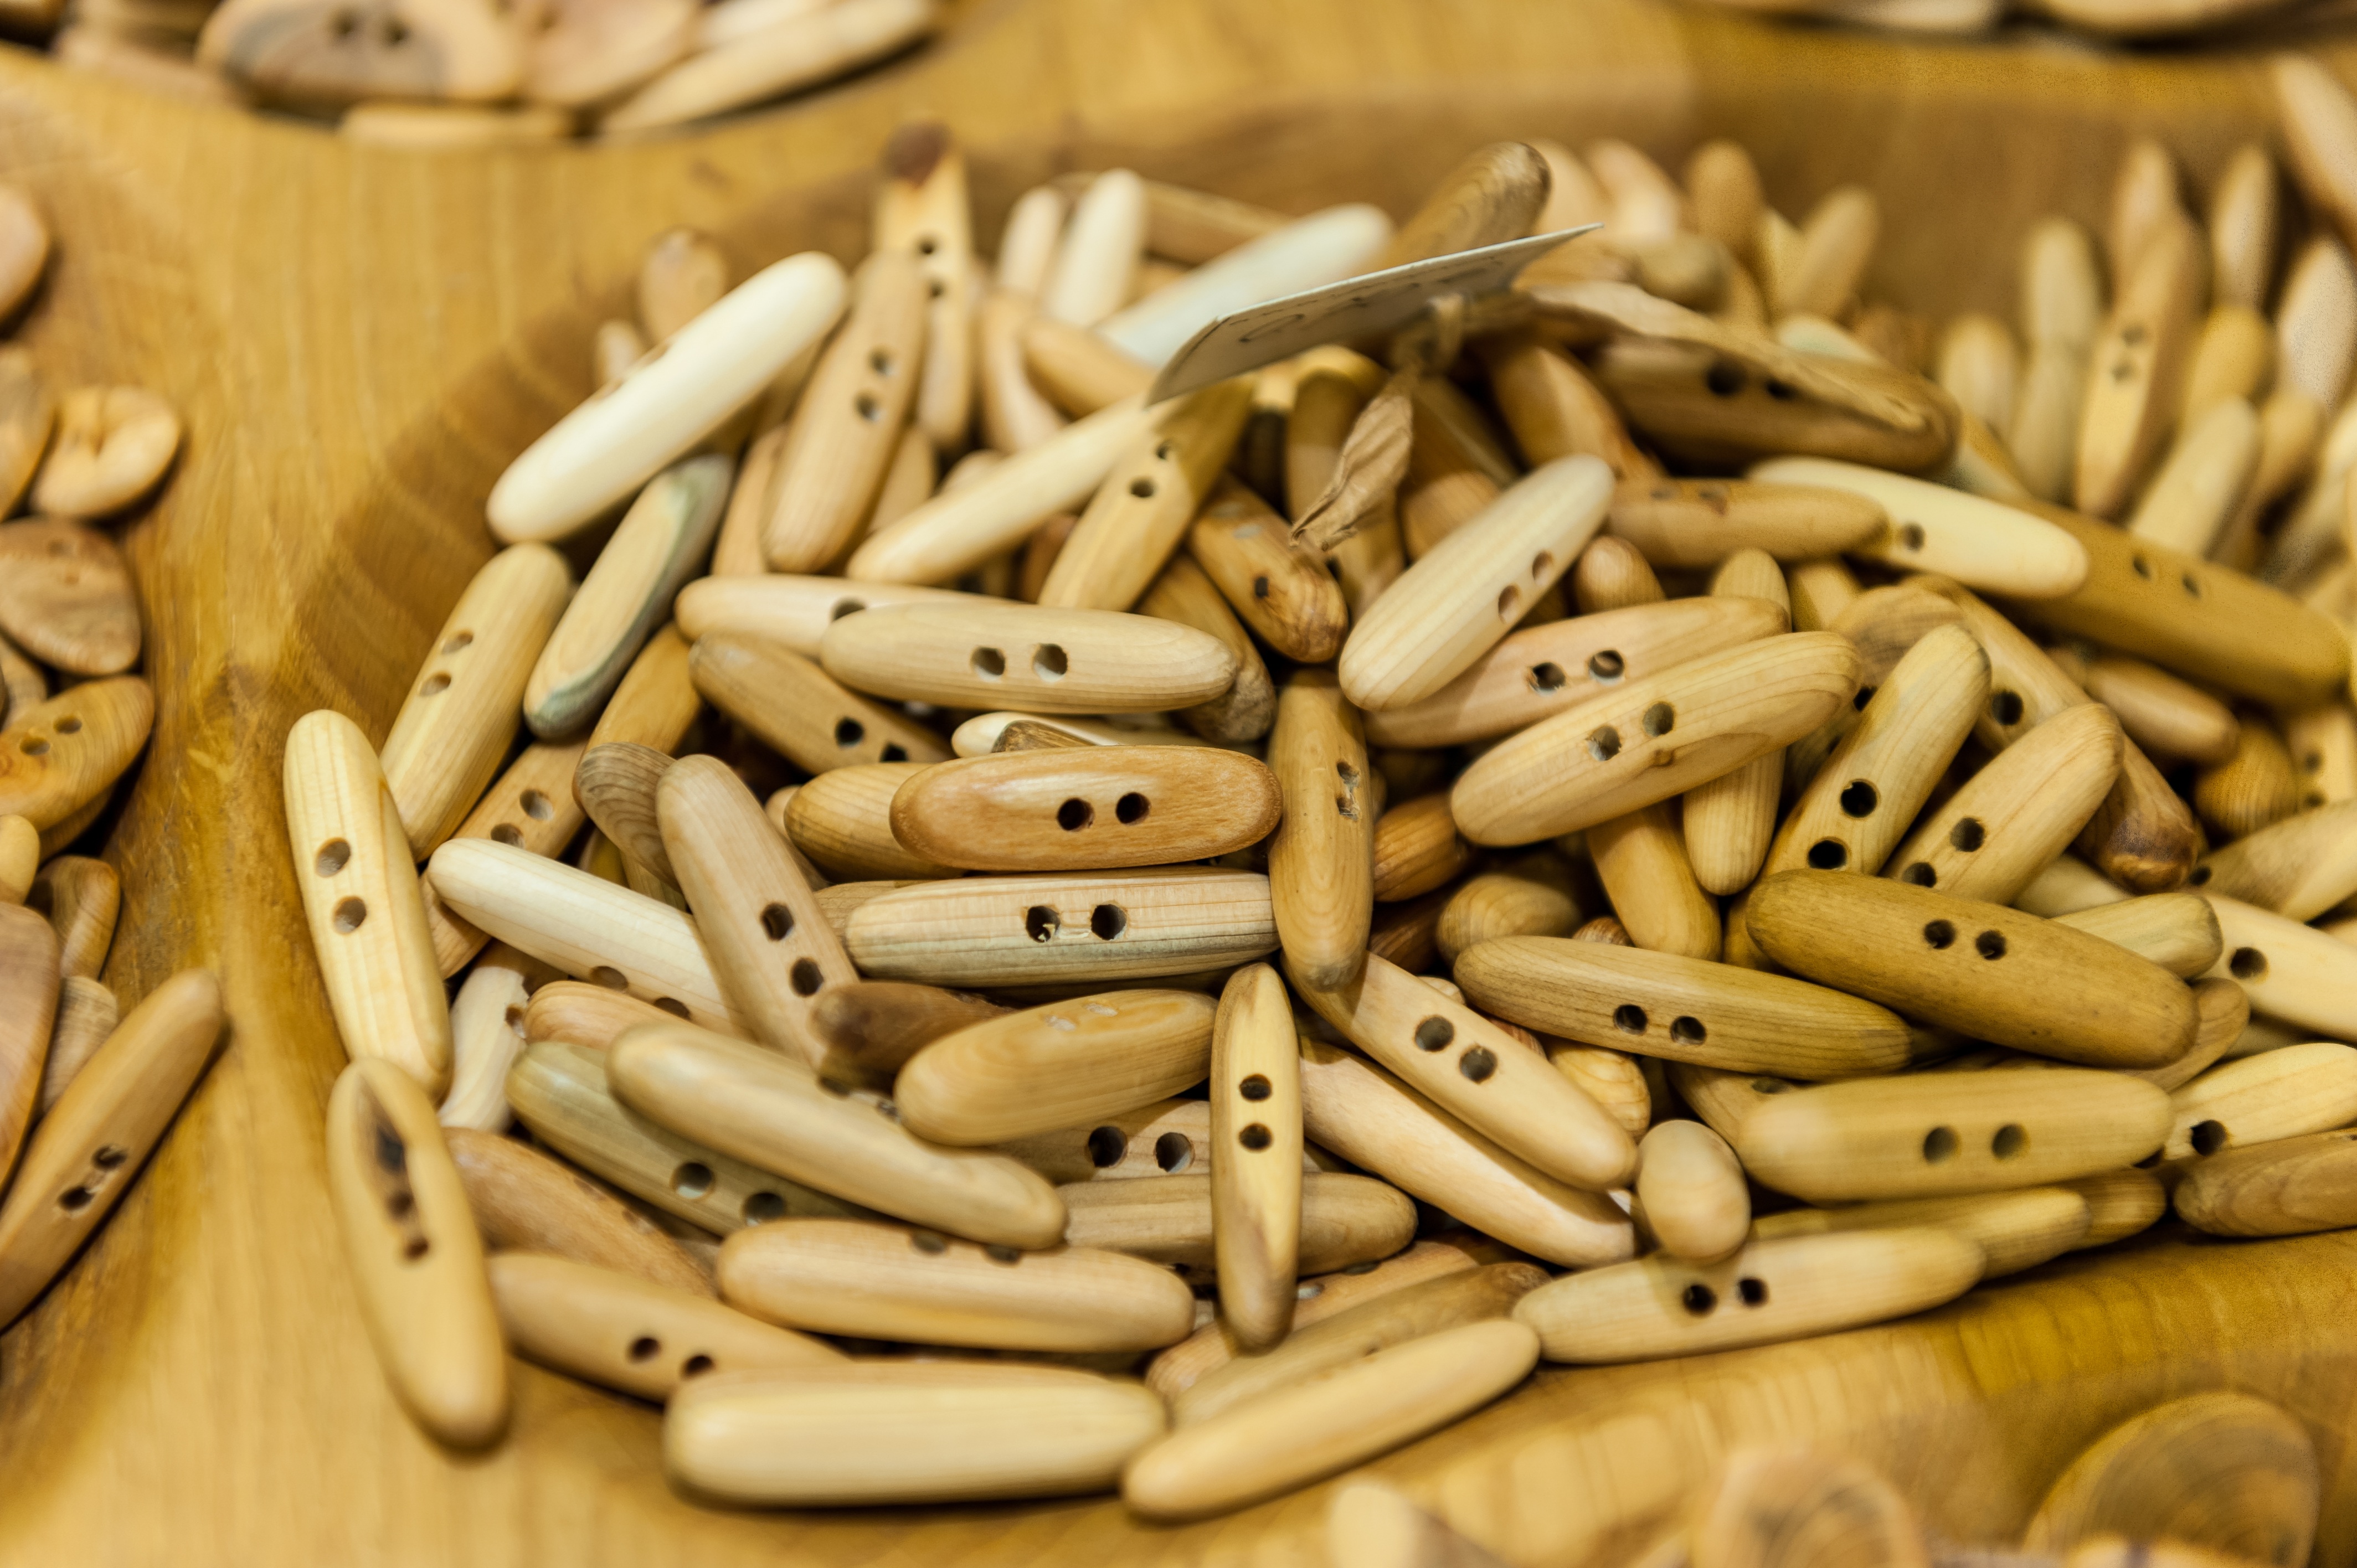
wood, food, produce, crop, frog, buttons, flavor, sunflower seed, grass family, gun accessory